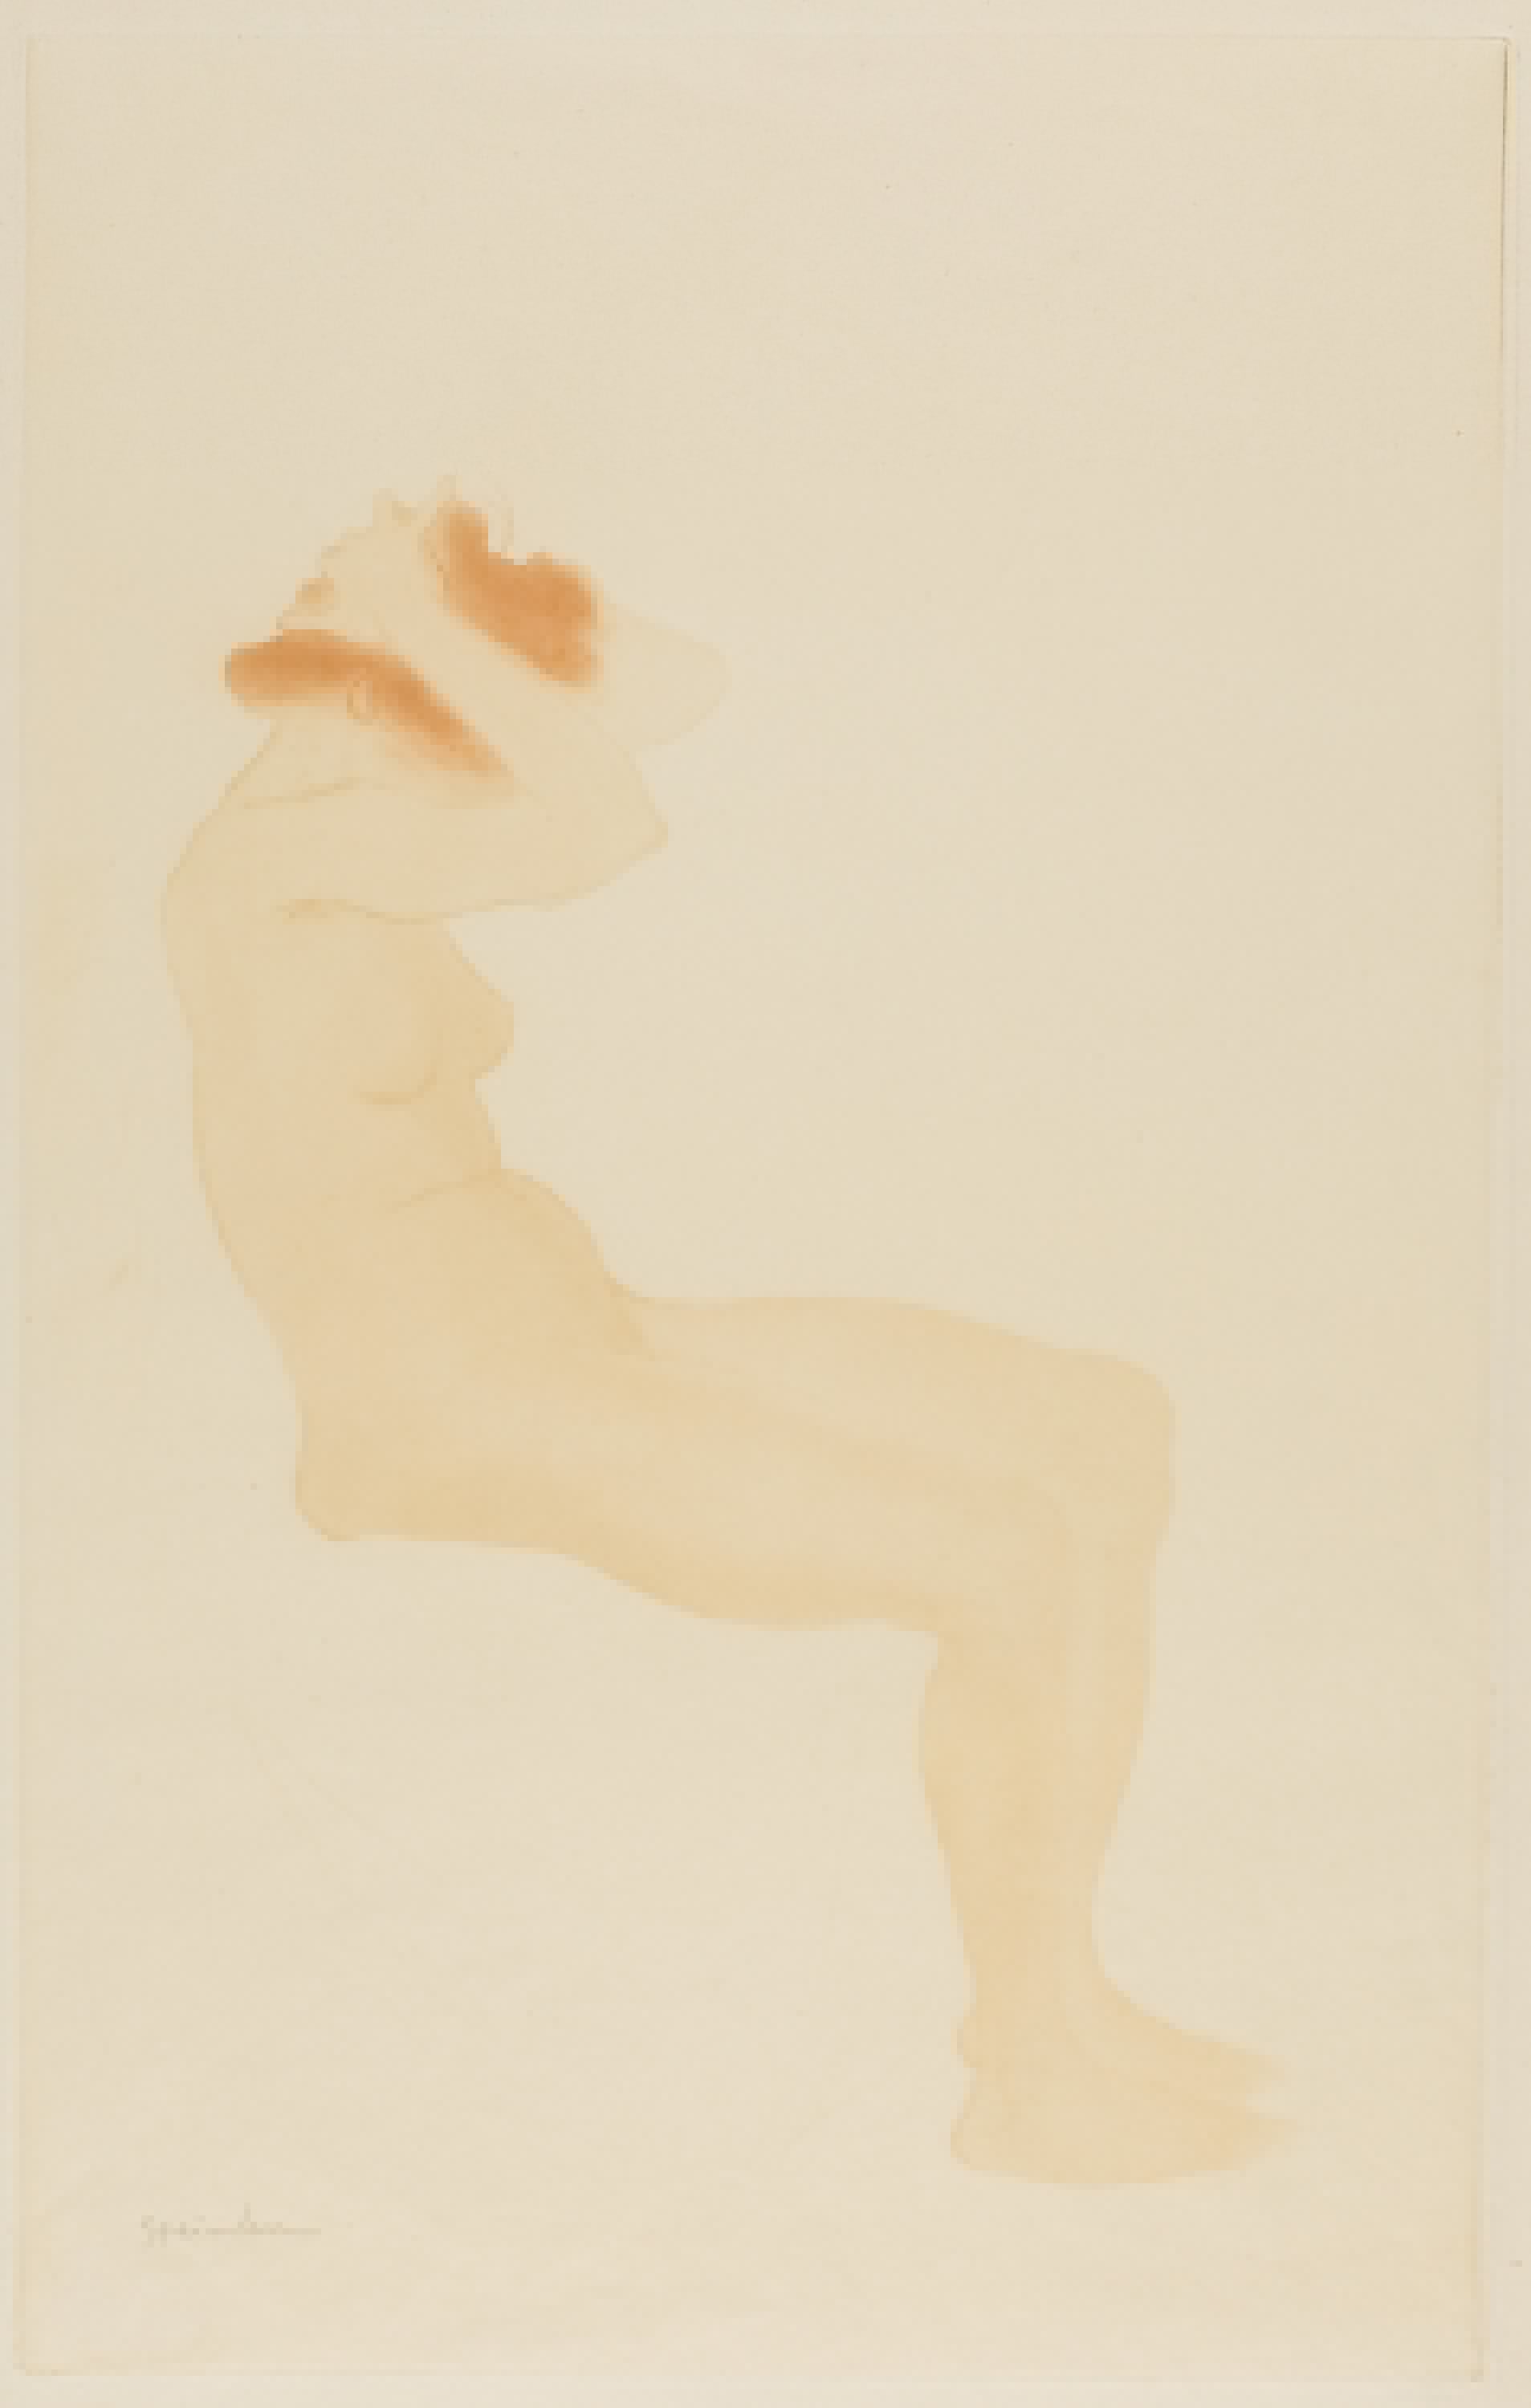
drawing, art, painting, artwork